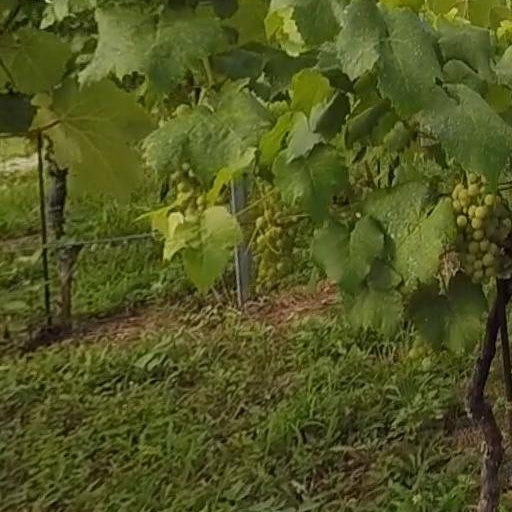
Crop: grape